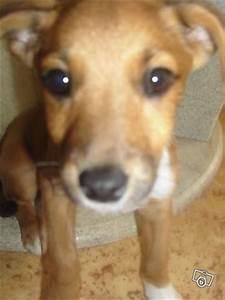
dog